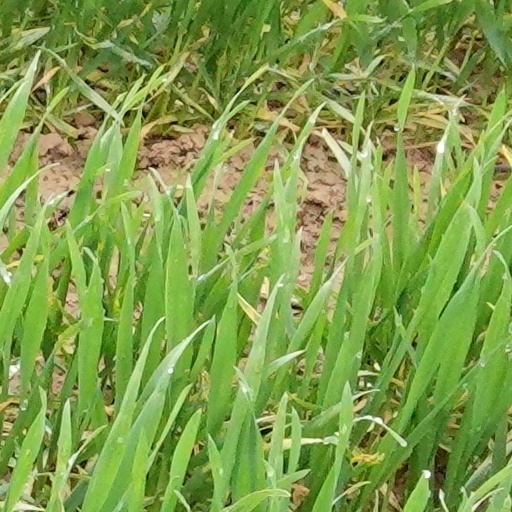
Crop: wheat